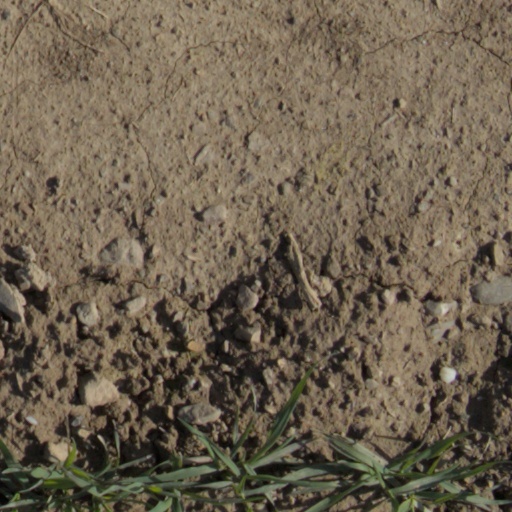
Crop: wheat